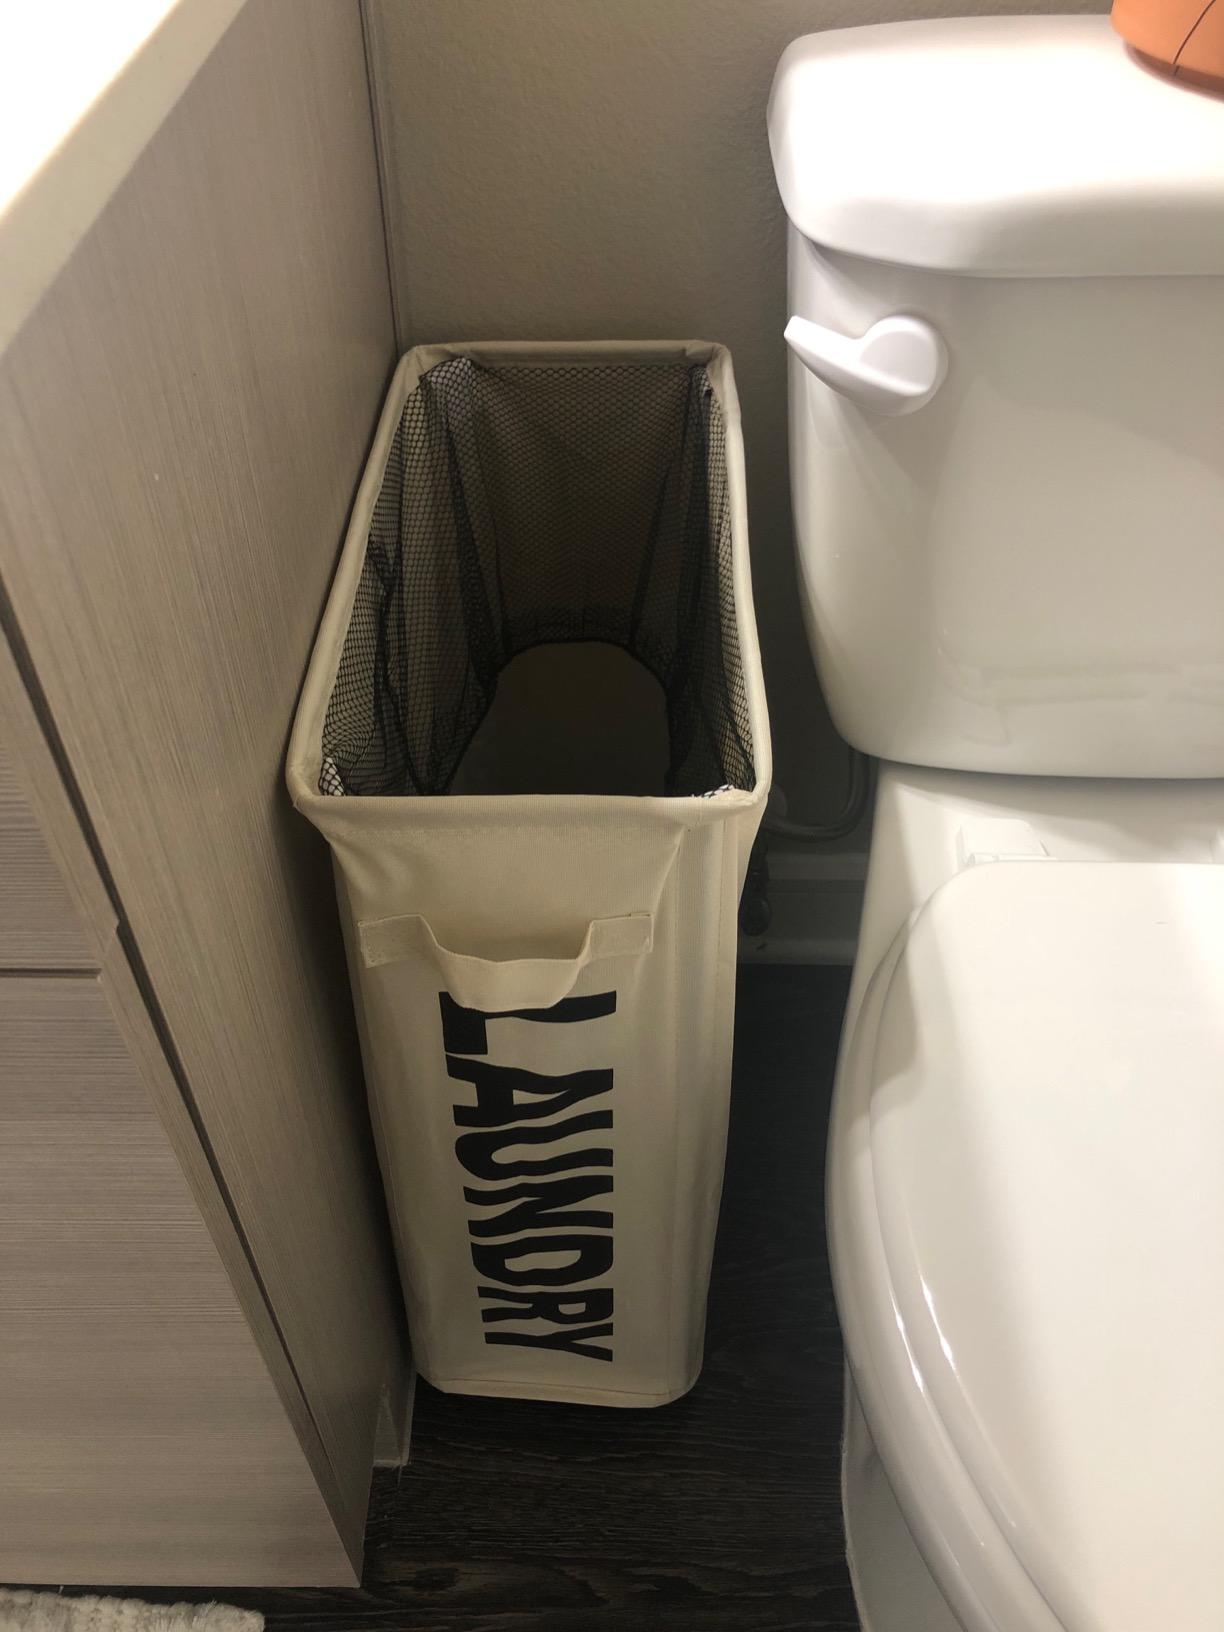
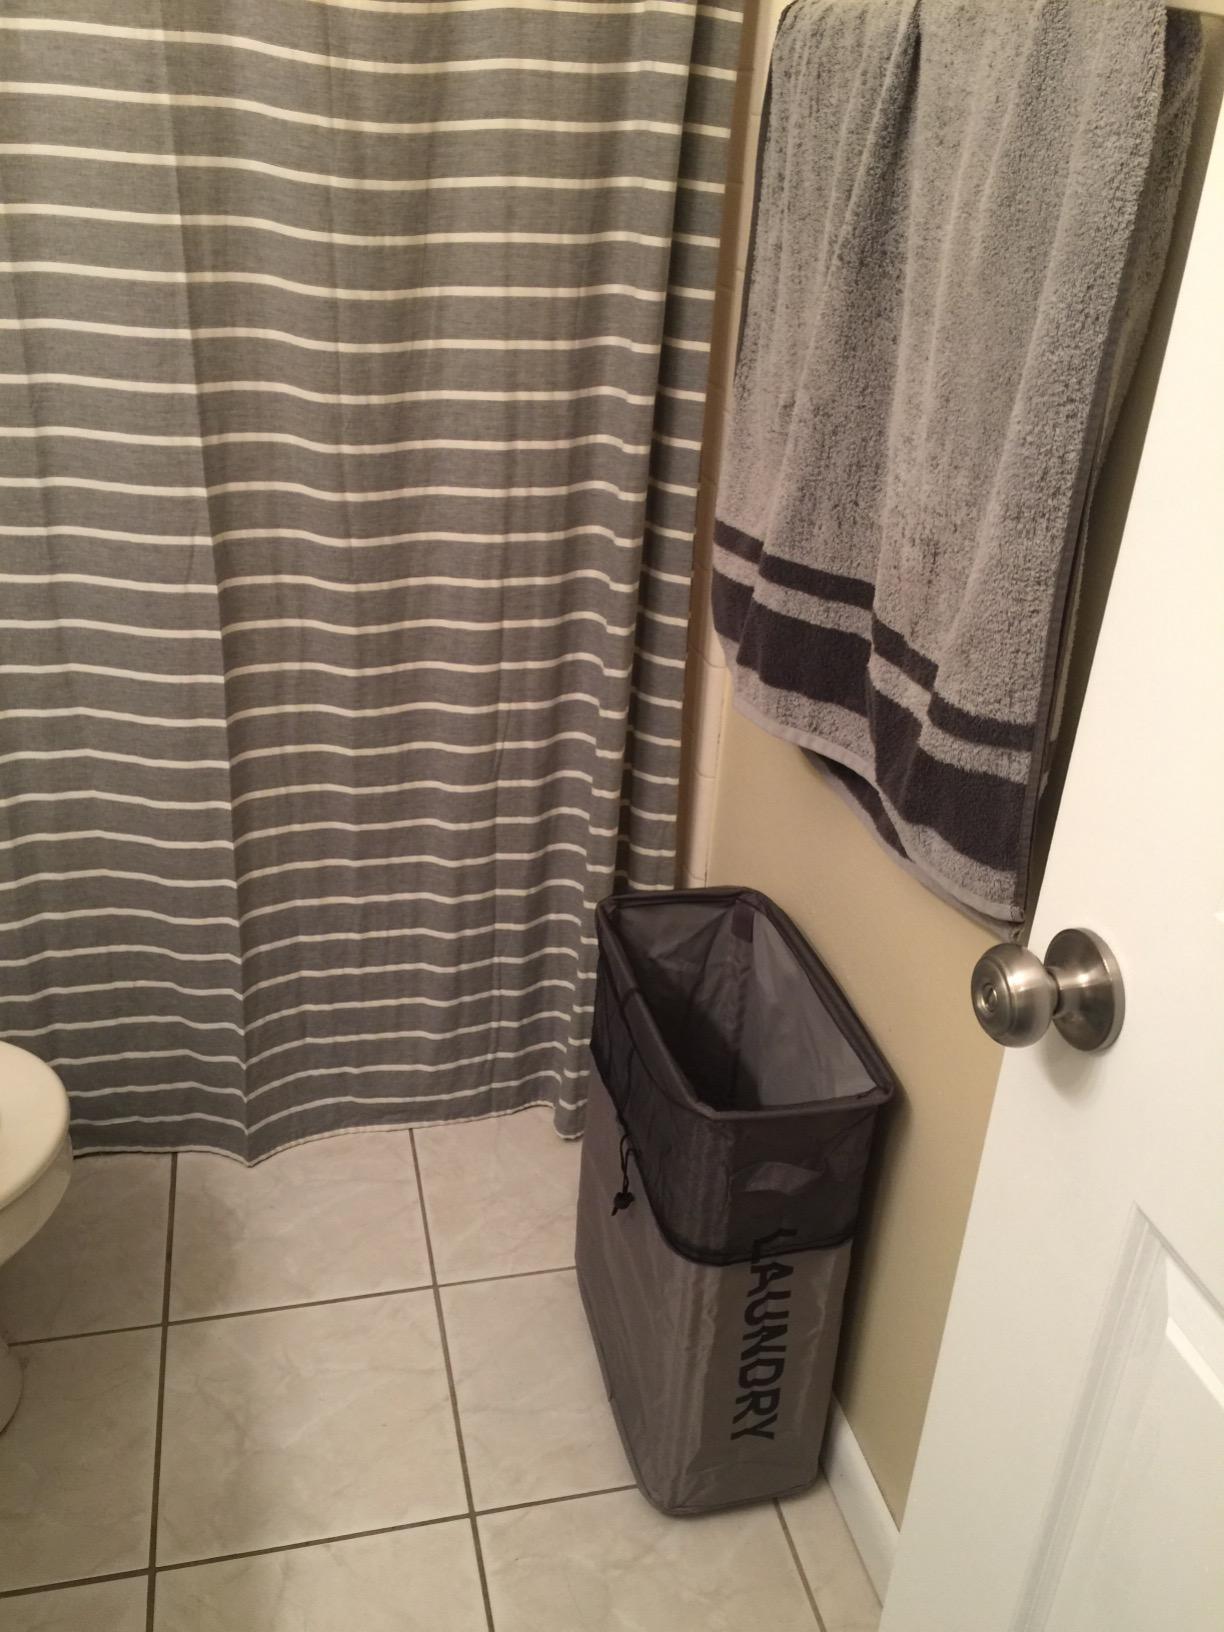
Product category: items_hamper
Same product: no